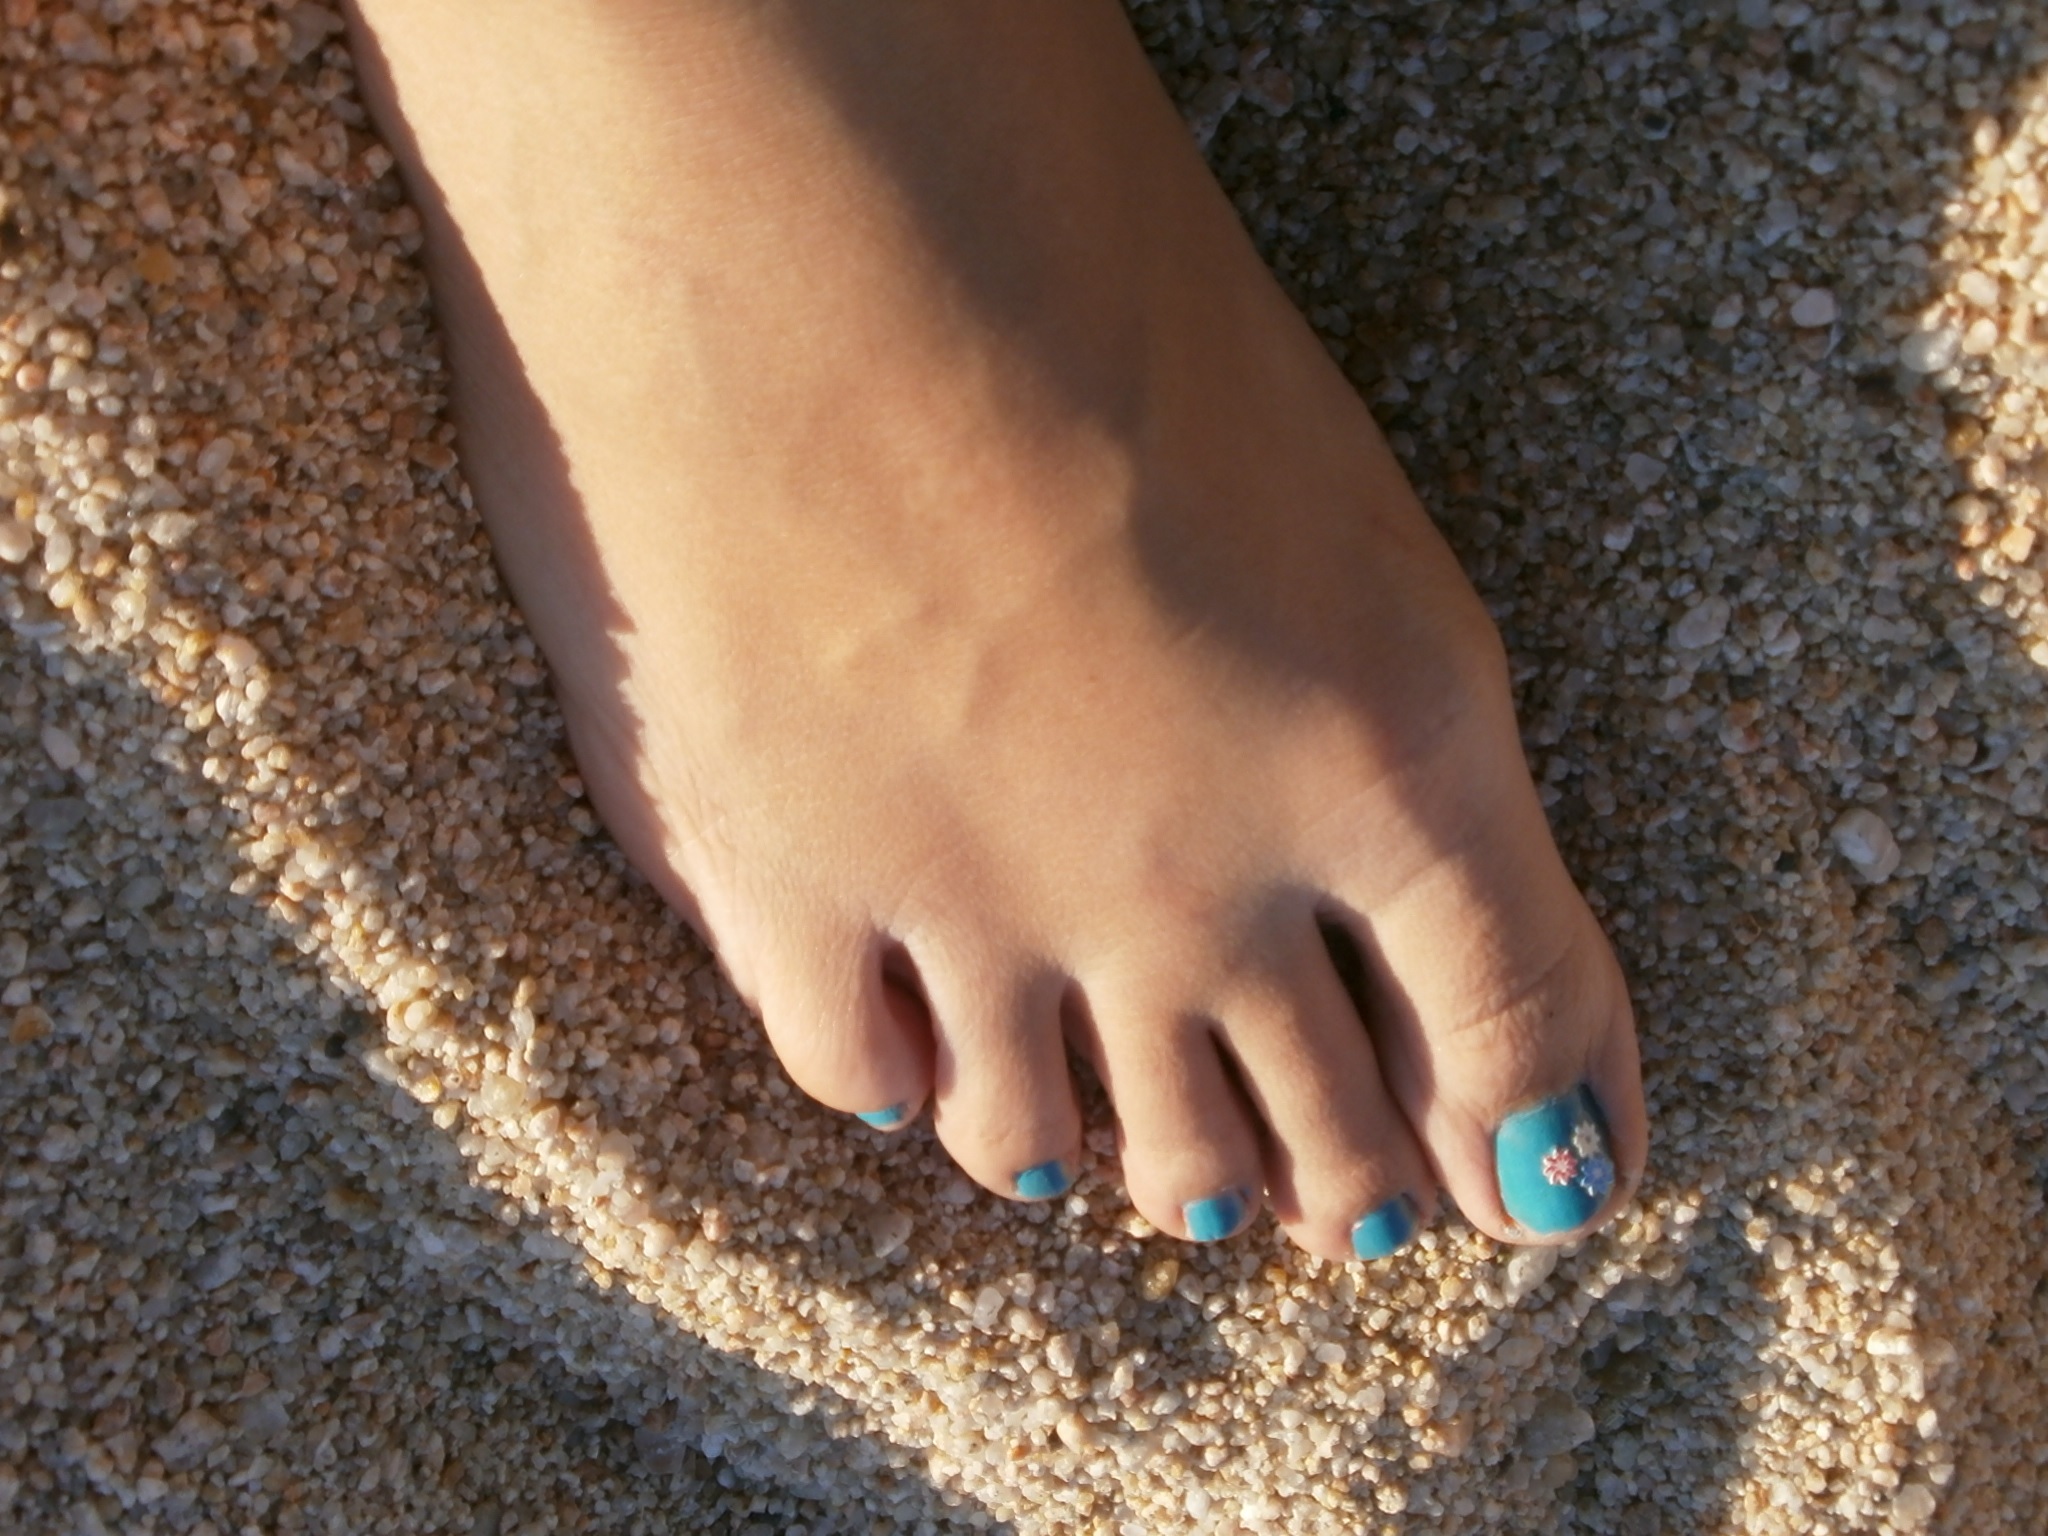
hand, beach, sand, shoe, feet, leg, finger, foot, holiday, soil, arm, nail, human body, barefoot, footwear, toe, flooring